Lajos Petri

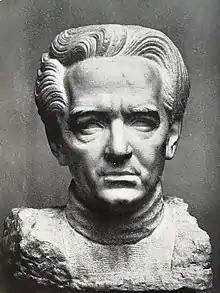
The portrait of Béla Balázs (1884–1949), Hungarian writer, poet, film critic and aesthete (1949, marble).

32. Endre Ady (submitted to the call of Ady's tomb monument in 1928, plaster)